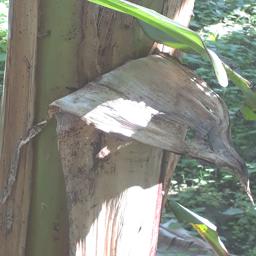
Label: BACTERIAL SOFT ROT